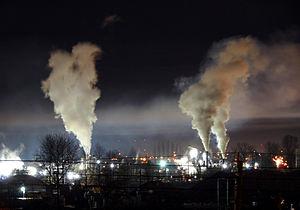
L’anthropocentrisme est une conception philosophique qui considère l’humain comme l'entité centrale la plus significative de l'Univers et qui appréhende la réalité à travers la seule perspective humaine.